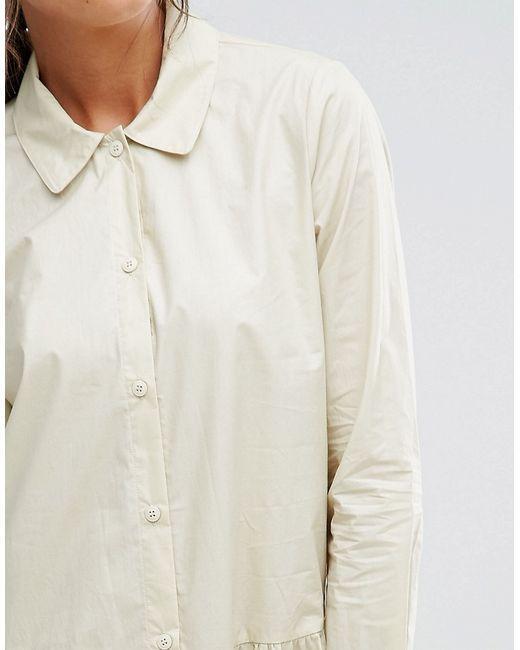
weißes Hemd mit Knopfleiste, lange Ärmel